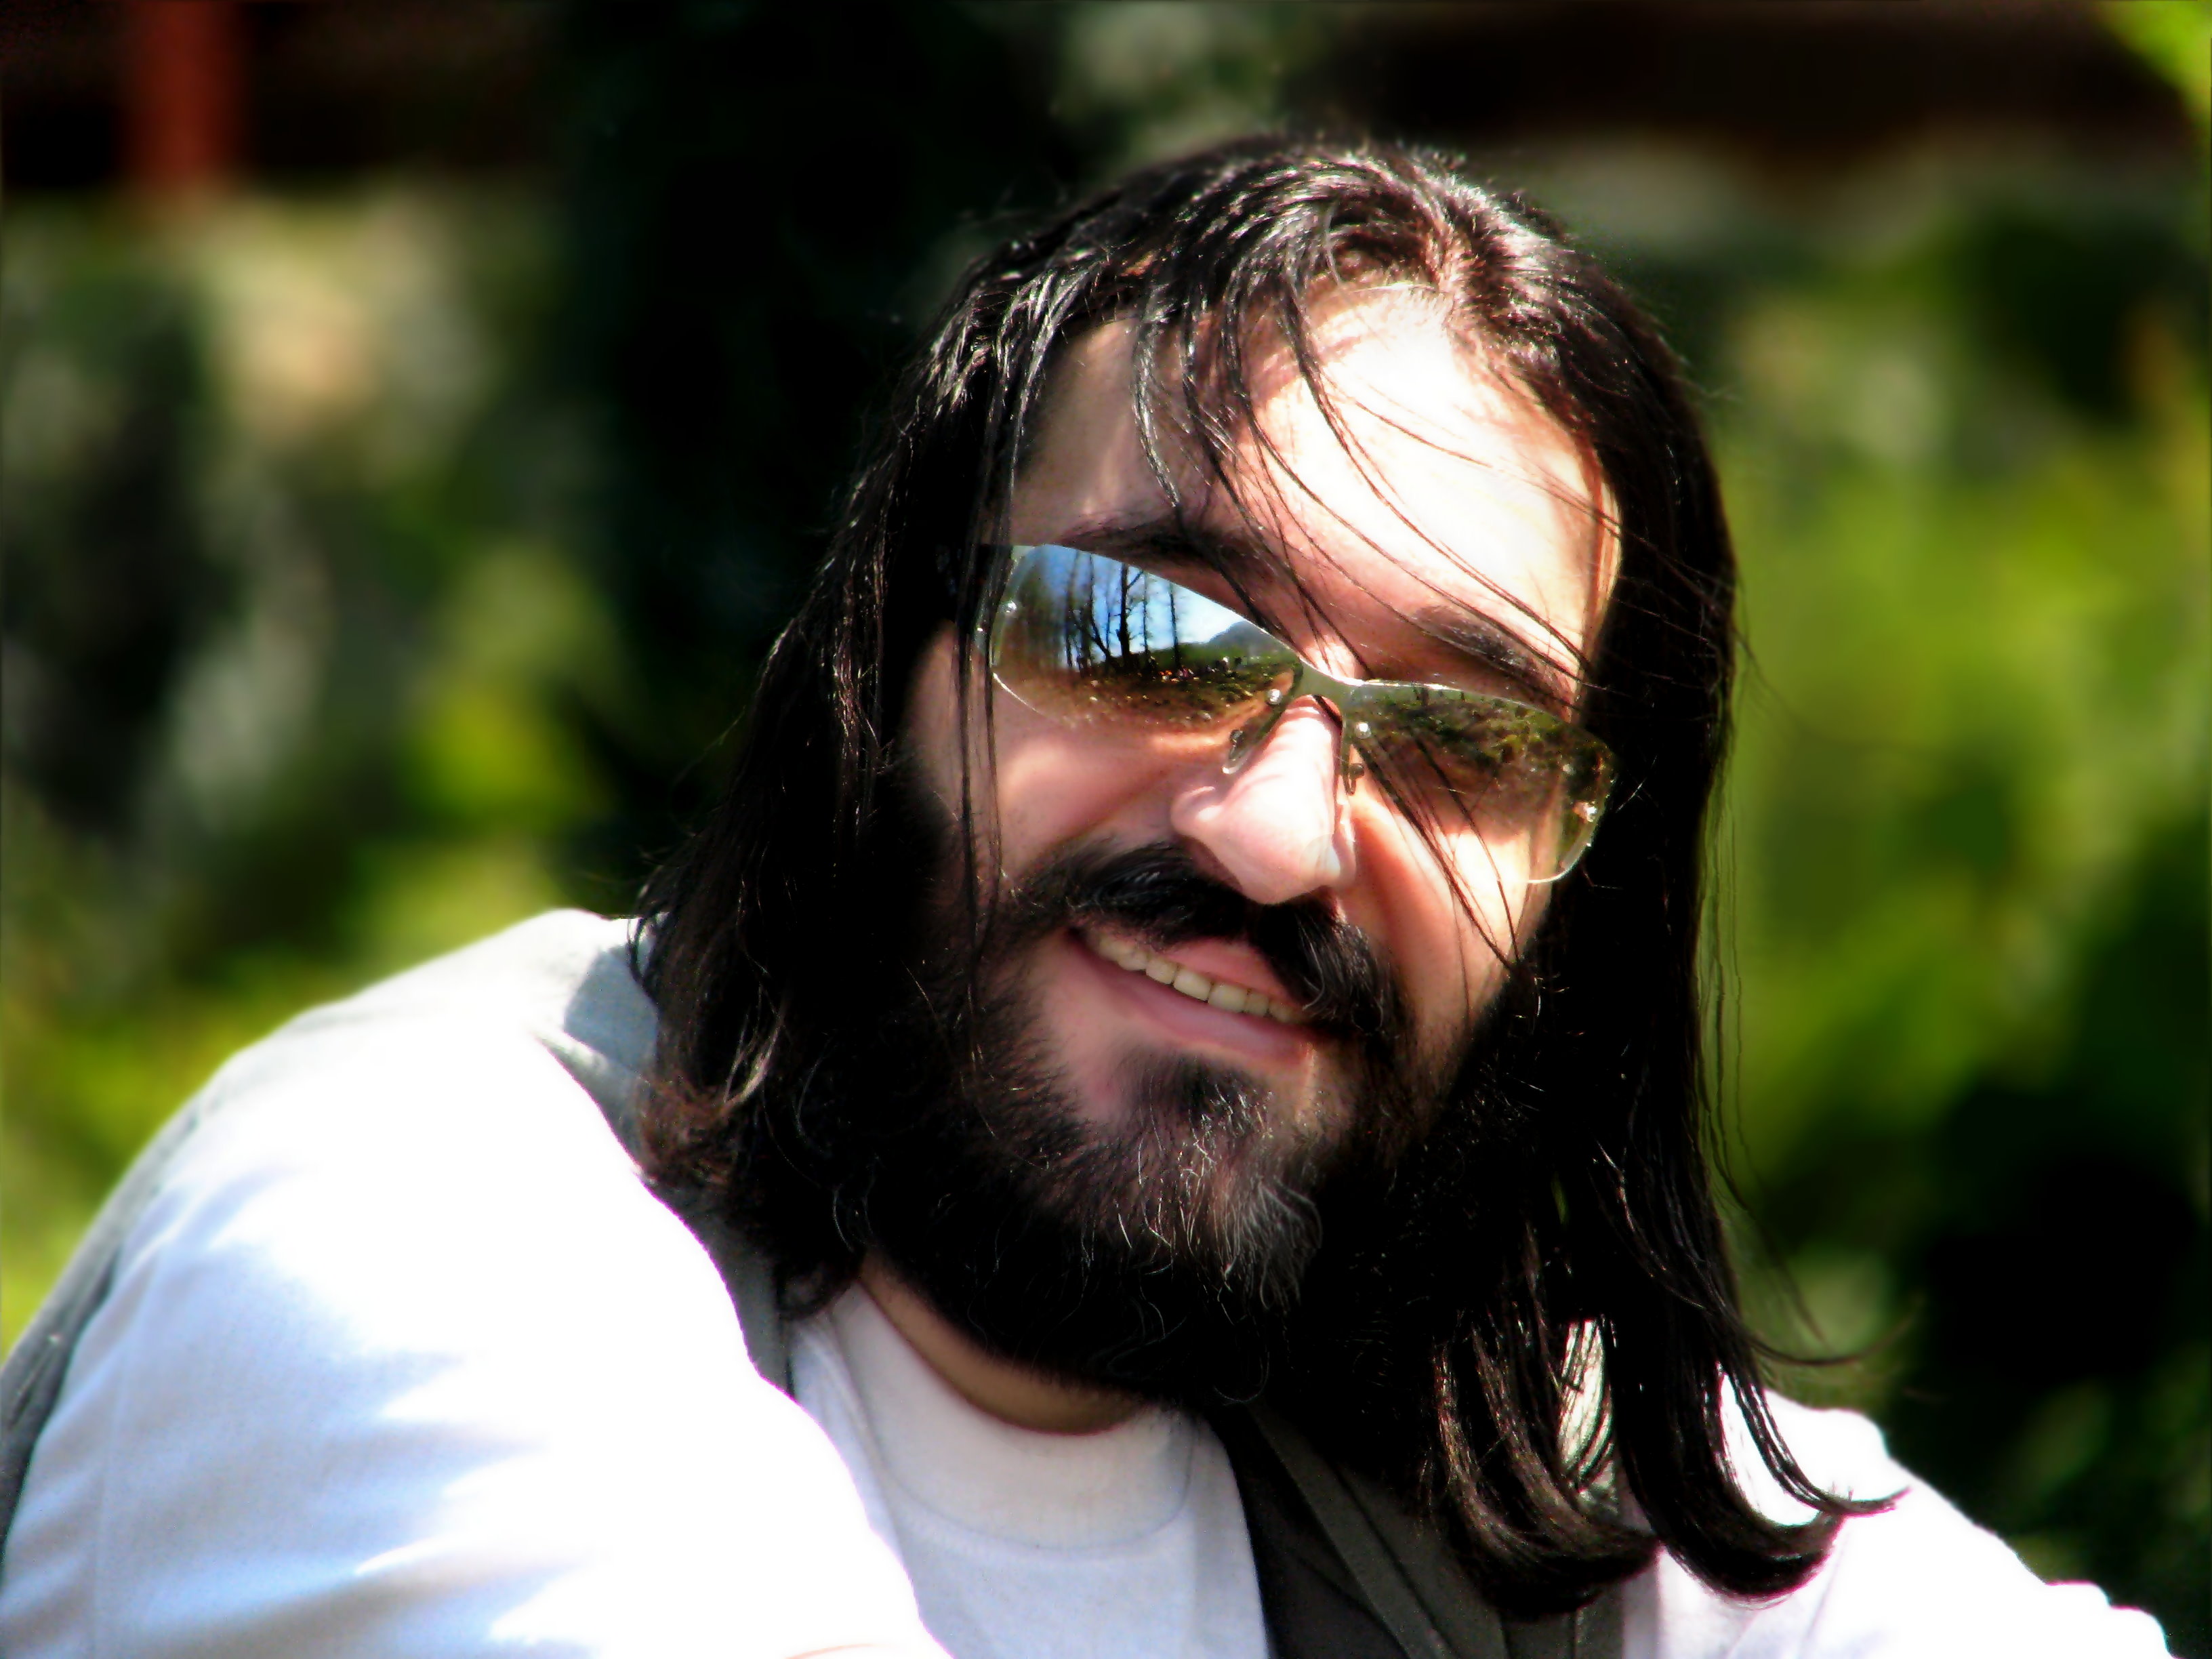
saeed, forehead, glasses, vision care, beard, neck, eyewear, happy, facial hair, black hair, moustache, event, grass, fun, smile, wrinkle, leisure, portrait photography